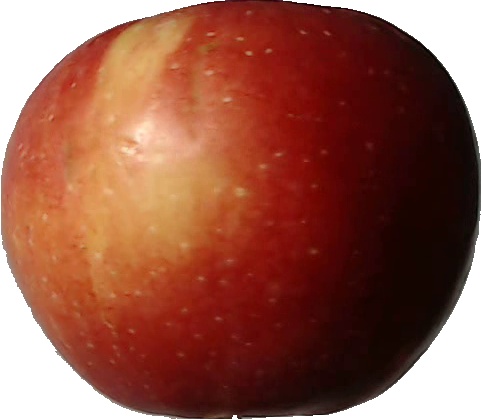
Label: apple_braeburn_1